High-stakes testing

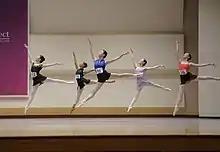
This dance audition is a high-stakes test. If the dancers don't pass the test, they won't get a part in the upcoming show.

In common usage, a high-stakes test is any test that has major consequences or is the basis of a major decision.